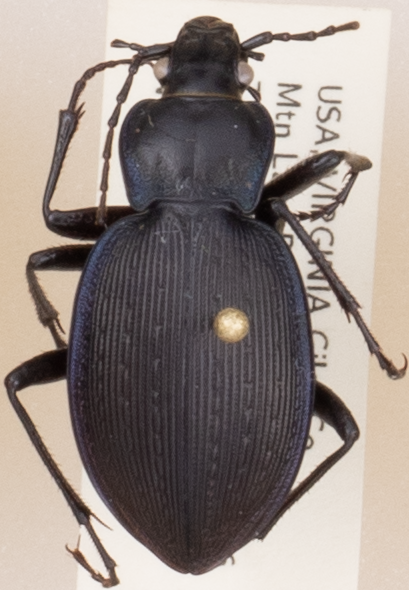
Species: Carabus goryi
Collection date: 2019-07-30
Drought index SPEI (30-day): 0.42
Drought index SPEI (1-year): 2.09
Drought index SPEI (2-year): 2.09